Governor General of Canada

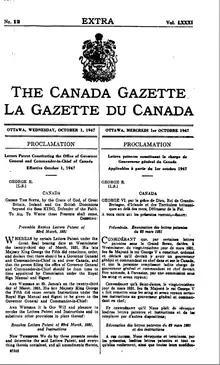
First page of the proclamation of the "Letters Patent, 1947", as published in the Canada Gazette

The position of governor general is mandated by both the "Constitution Act, 1867" (formerly known as the "British North America Act, 1867"), and the "Letters Patent, 1947" by King George VI. As such, on the recommendation of the Canadian prime minister, the Canadian monarch appoints the governor general by commission, prepared in Canada, and issued under the Great Seal of Canada and with the royal sign-manual. (Until the appointment of Vincent Massey in 1952, the royal commission was authorized by the monarch's signature and signet.) That individual is, from then until being sworn in, referred to as the "governor general-designate".